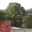
Label: oak_tree